George M. Bourquin

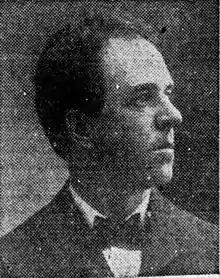

George McClellan Bourquin (June 24, 1863 – November 15, 1958) was a United States district judge of the United States District Court for the District of Montana.